Murder of Alexander Montgomerie

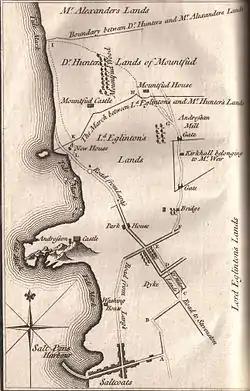
A map of the lands of Montfode and Ardrossan in 1769 showing the details of the incident.

Mungo was the son of a Provost of Ayr, born in 1712, and one of twenty-four children. An uncle, also Mungo Campbell, paid for him to have a good education but died when Mungo was about eighteen years of age. He joined the Scots Greys regiment, then commanded by his relation, General Campbell, and served in two campaigns. After the Battle of Dettingen, at which he took part, he had an opportunity of being appointed quartermaster; however, he could not raise the required sum of money and it went to another. He left the army and went back to Scotland in 1745, where Lord Loudoun, a relation, was in command of the loyal Highlanders and Mungo fought with him. After the Battle of Culloden, Lord Loudoun arranged for him to be appointed in 1746 as an excise officer in Newmilns, then Stewarton, afterwards Irvine and finally Saltcoats.